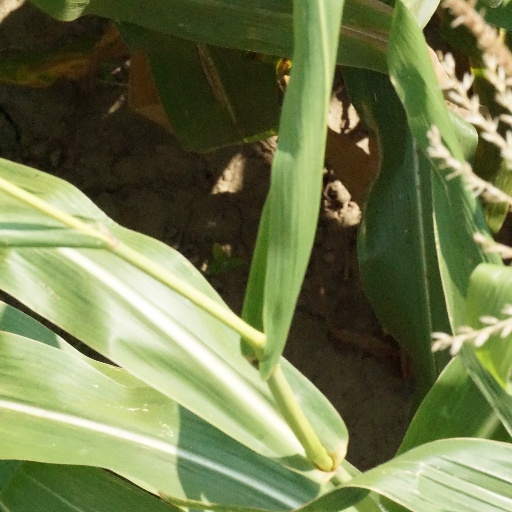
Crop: maize; corn